Motorcycle engine

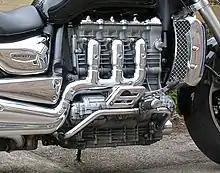
Triumph Rocket III inline-3

Four-cylinder engines are most commonly found in a transverse-mounted inline four layout, although some are longitudinal, as in the earlier BMW K100. V-4 and boxer designs, as in the earlier Honda Gold Wing, have been produced. One of the more unusual designs was the Ariel Square Four, effectively two parallel-twin engines one in front of the other in a common crankcase — it had remarkably little vibration due to the contra-rotating crankshafts.